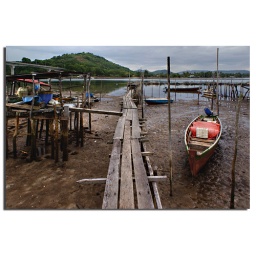
Nothing much in this picture, i hope i've a blue clear sky :(